Nürburgring

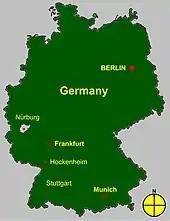
Relative location of the Nürburgring (around Nürburg, not to scale)

In accordance with the demands of the F1 drivers, the "Nordschleife" was reconstructed by taking out some bumps, smoothing out some sudden jumps (particularly at Brünnchen), and installing Armco safety barriers. The track was made straighter, following the race line, which reduced the number of corners. The German GP could be hosted at the Nürburgring again, and was for another six years from 1971 to 1976.